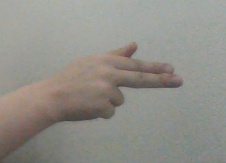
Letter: ghain